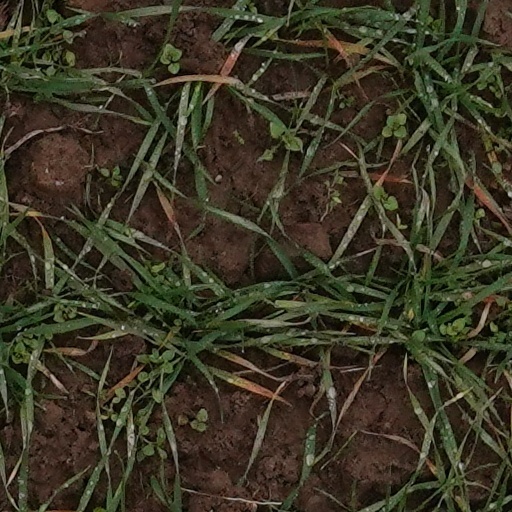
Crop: wheat